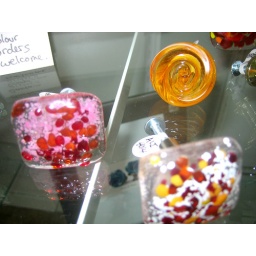
blown glass cabinet pulls by Alison Rose